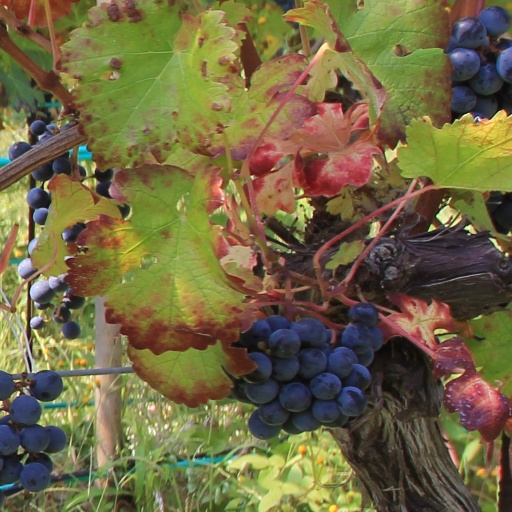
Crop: grape